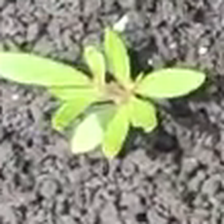
Weed species: Moti_dudhi(Euphorbia_geneculata_L)